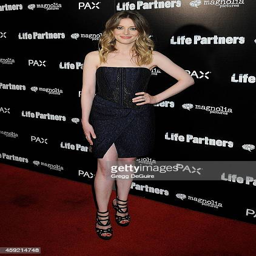
actor arrives at the premiere